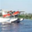
Label: airplane